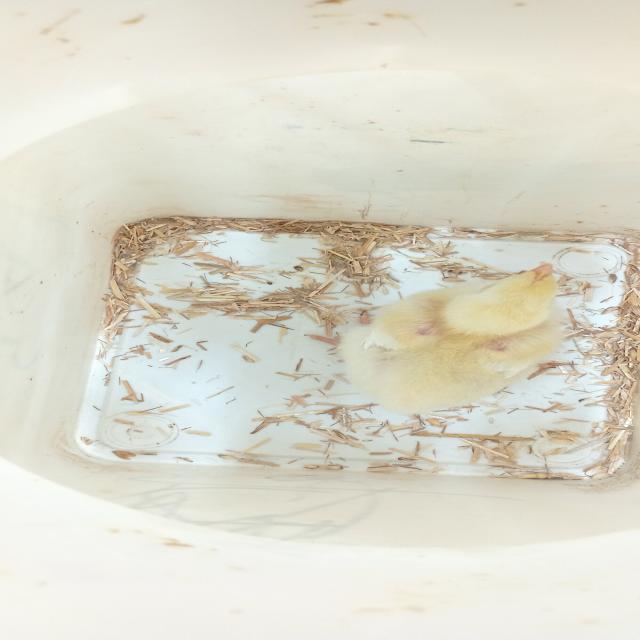
Weight: 163 g